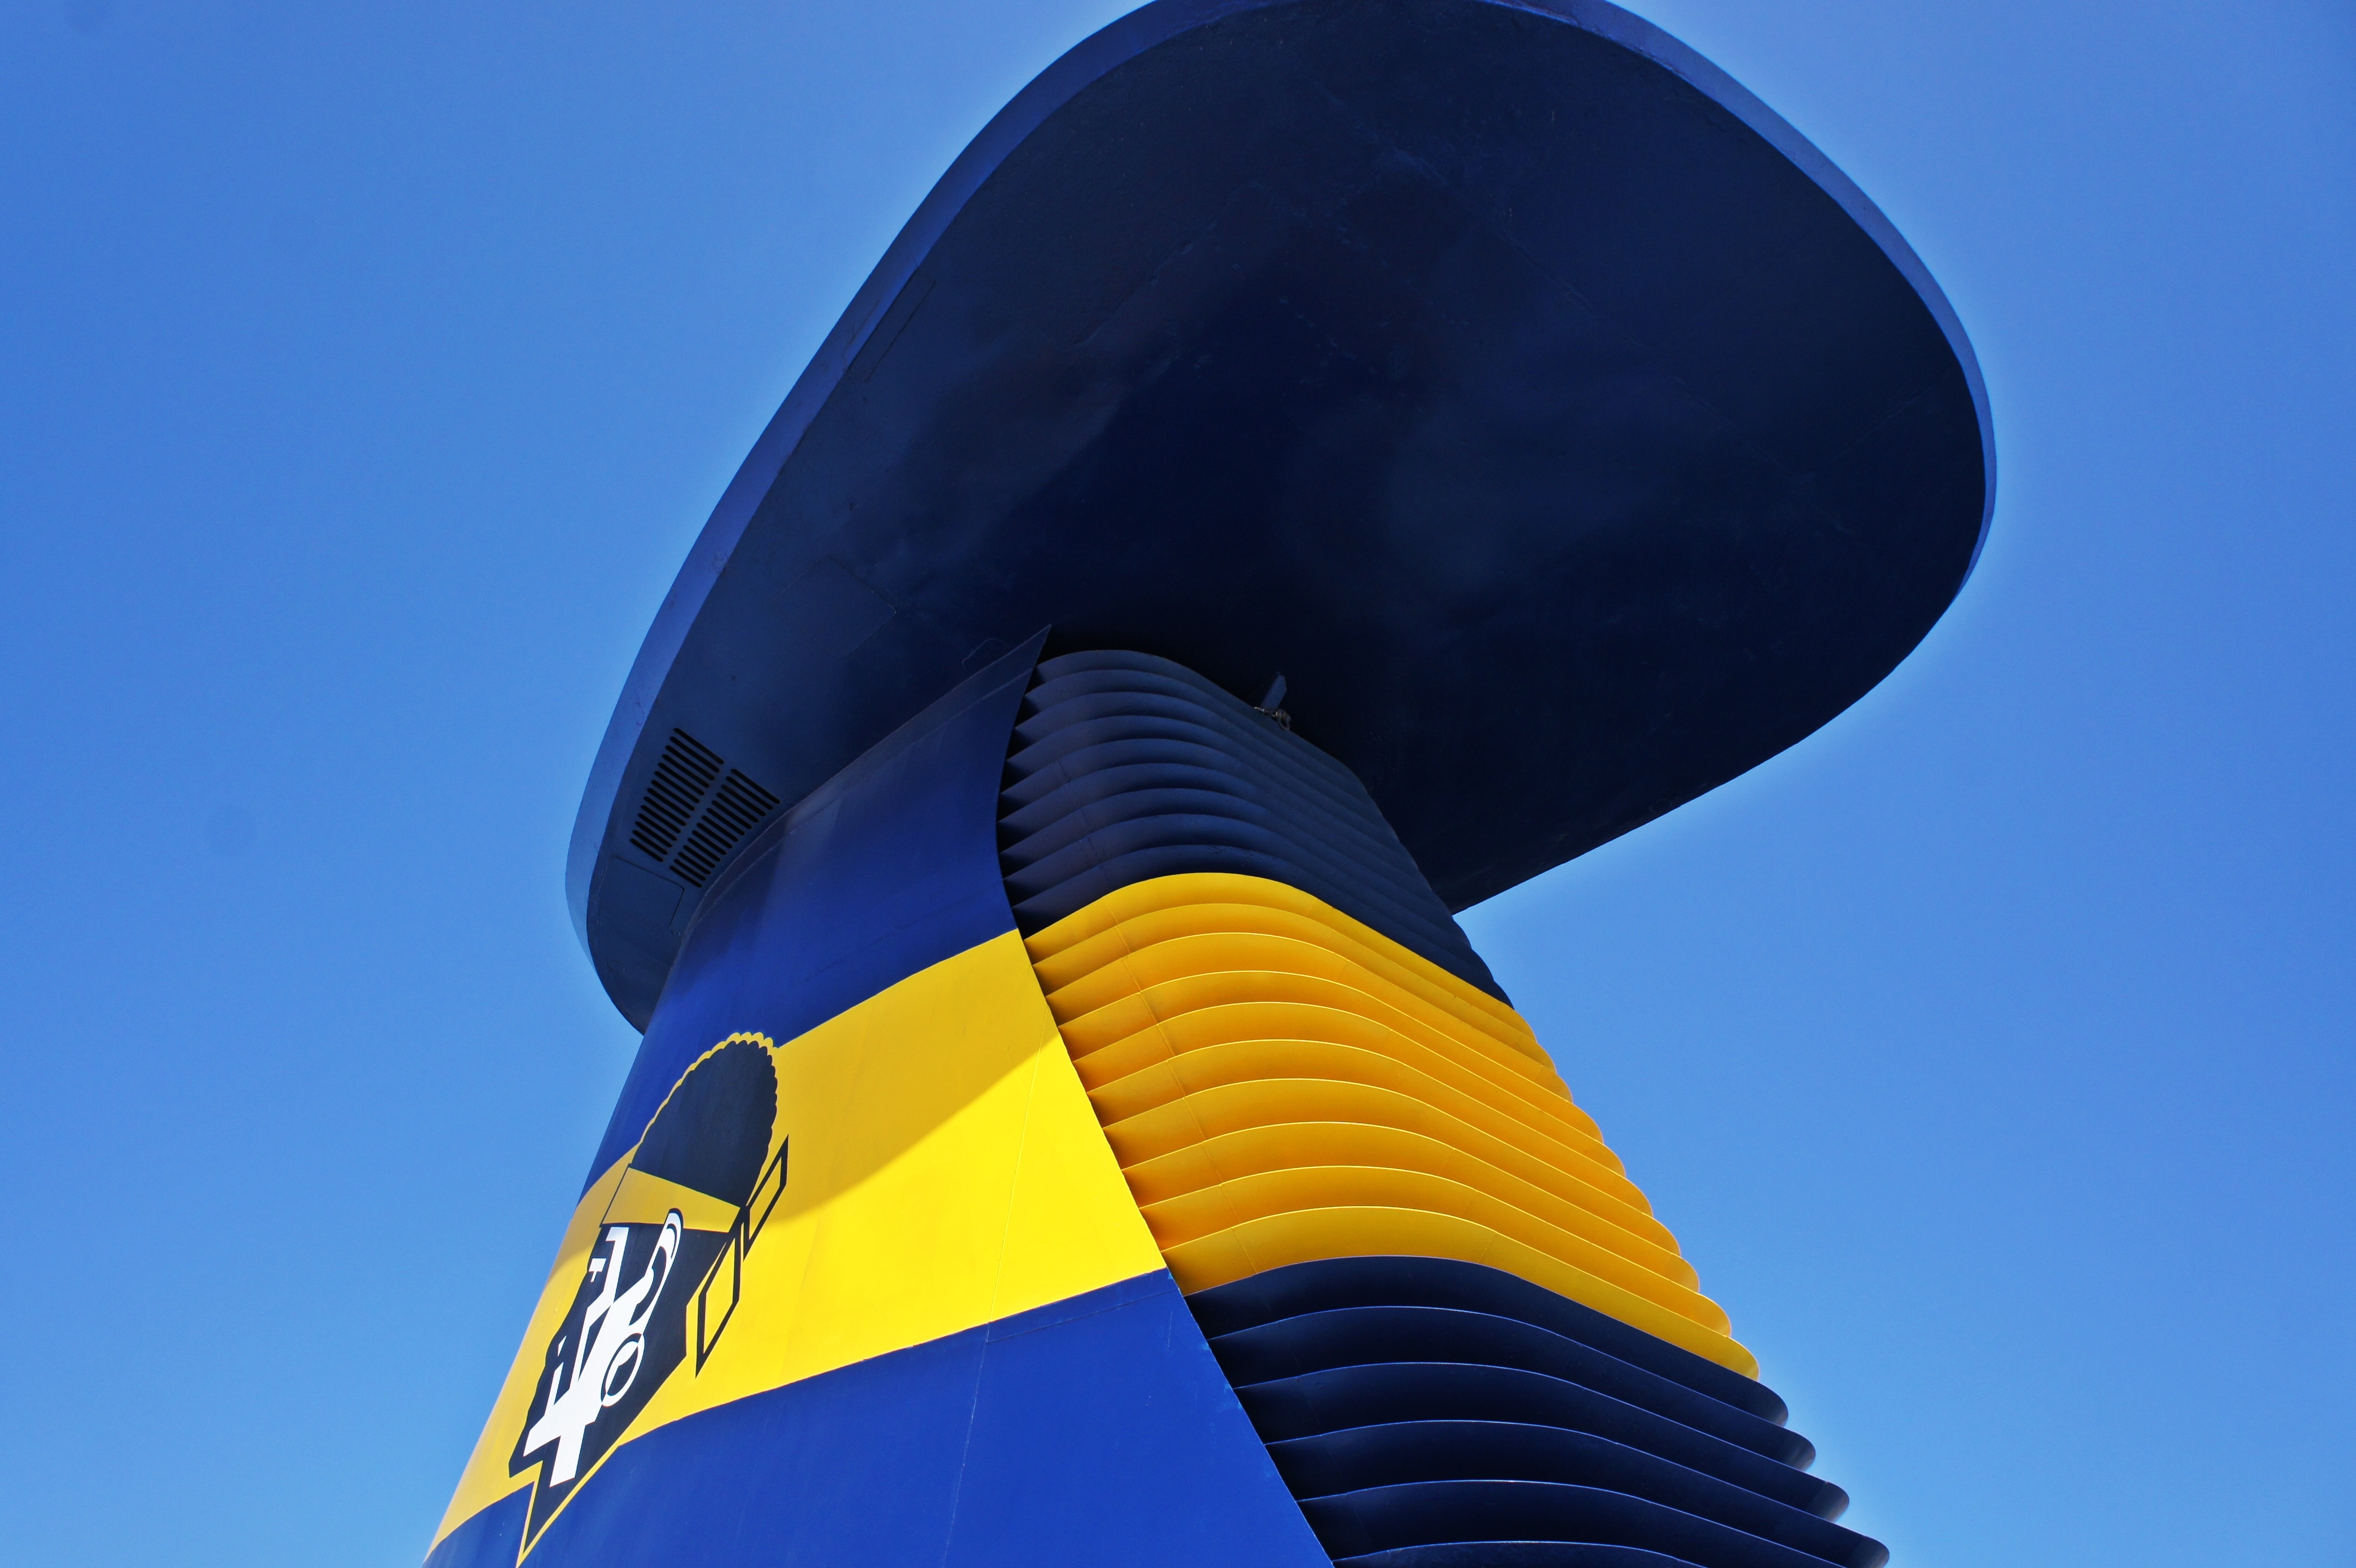
wing, sky, wind, ship, aircraft, france, vehicle, color, flight, chimney, holiday, blue, yellow, corsica, atmosphere of earth